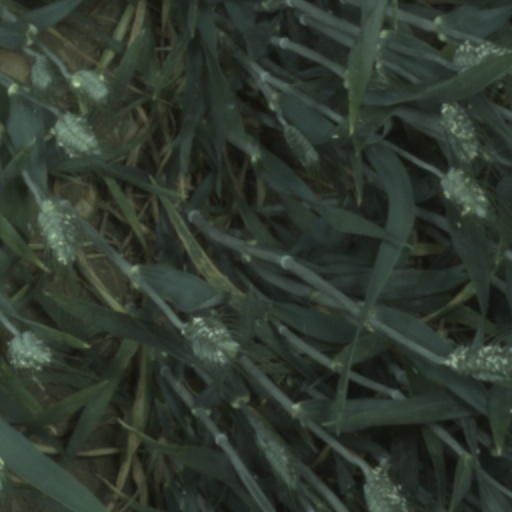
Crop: wheat